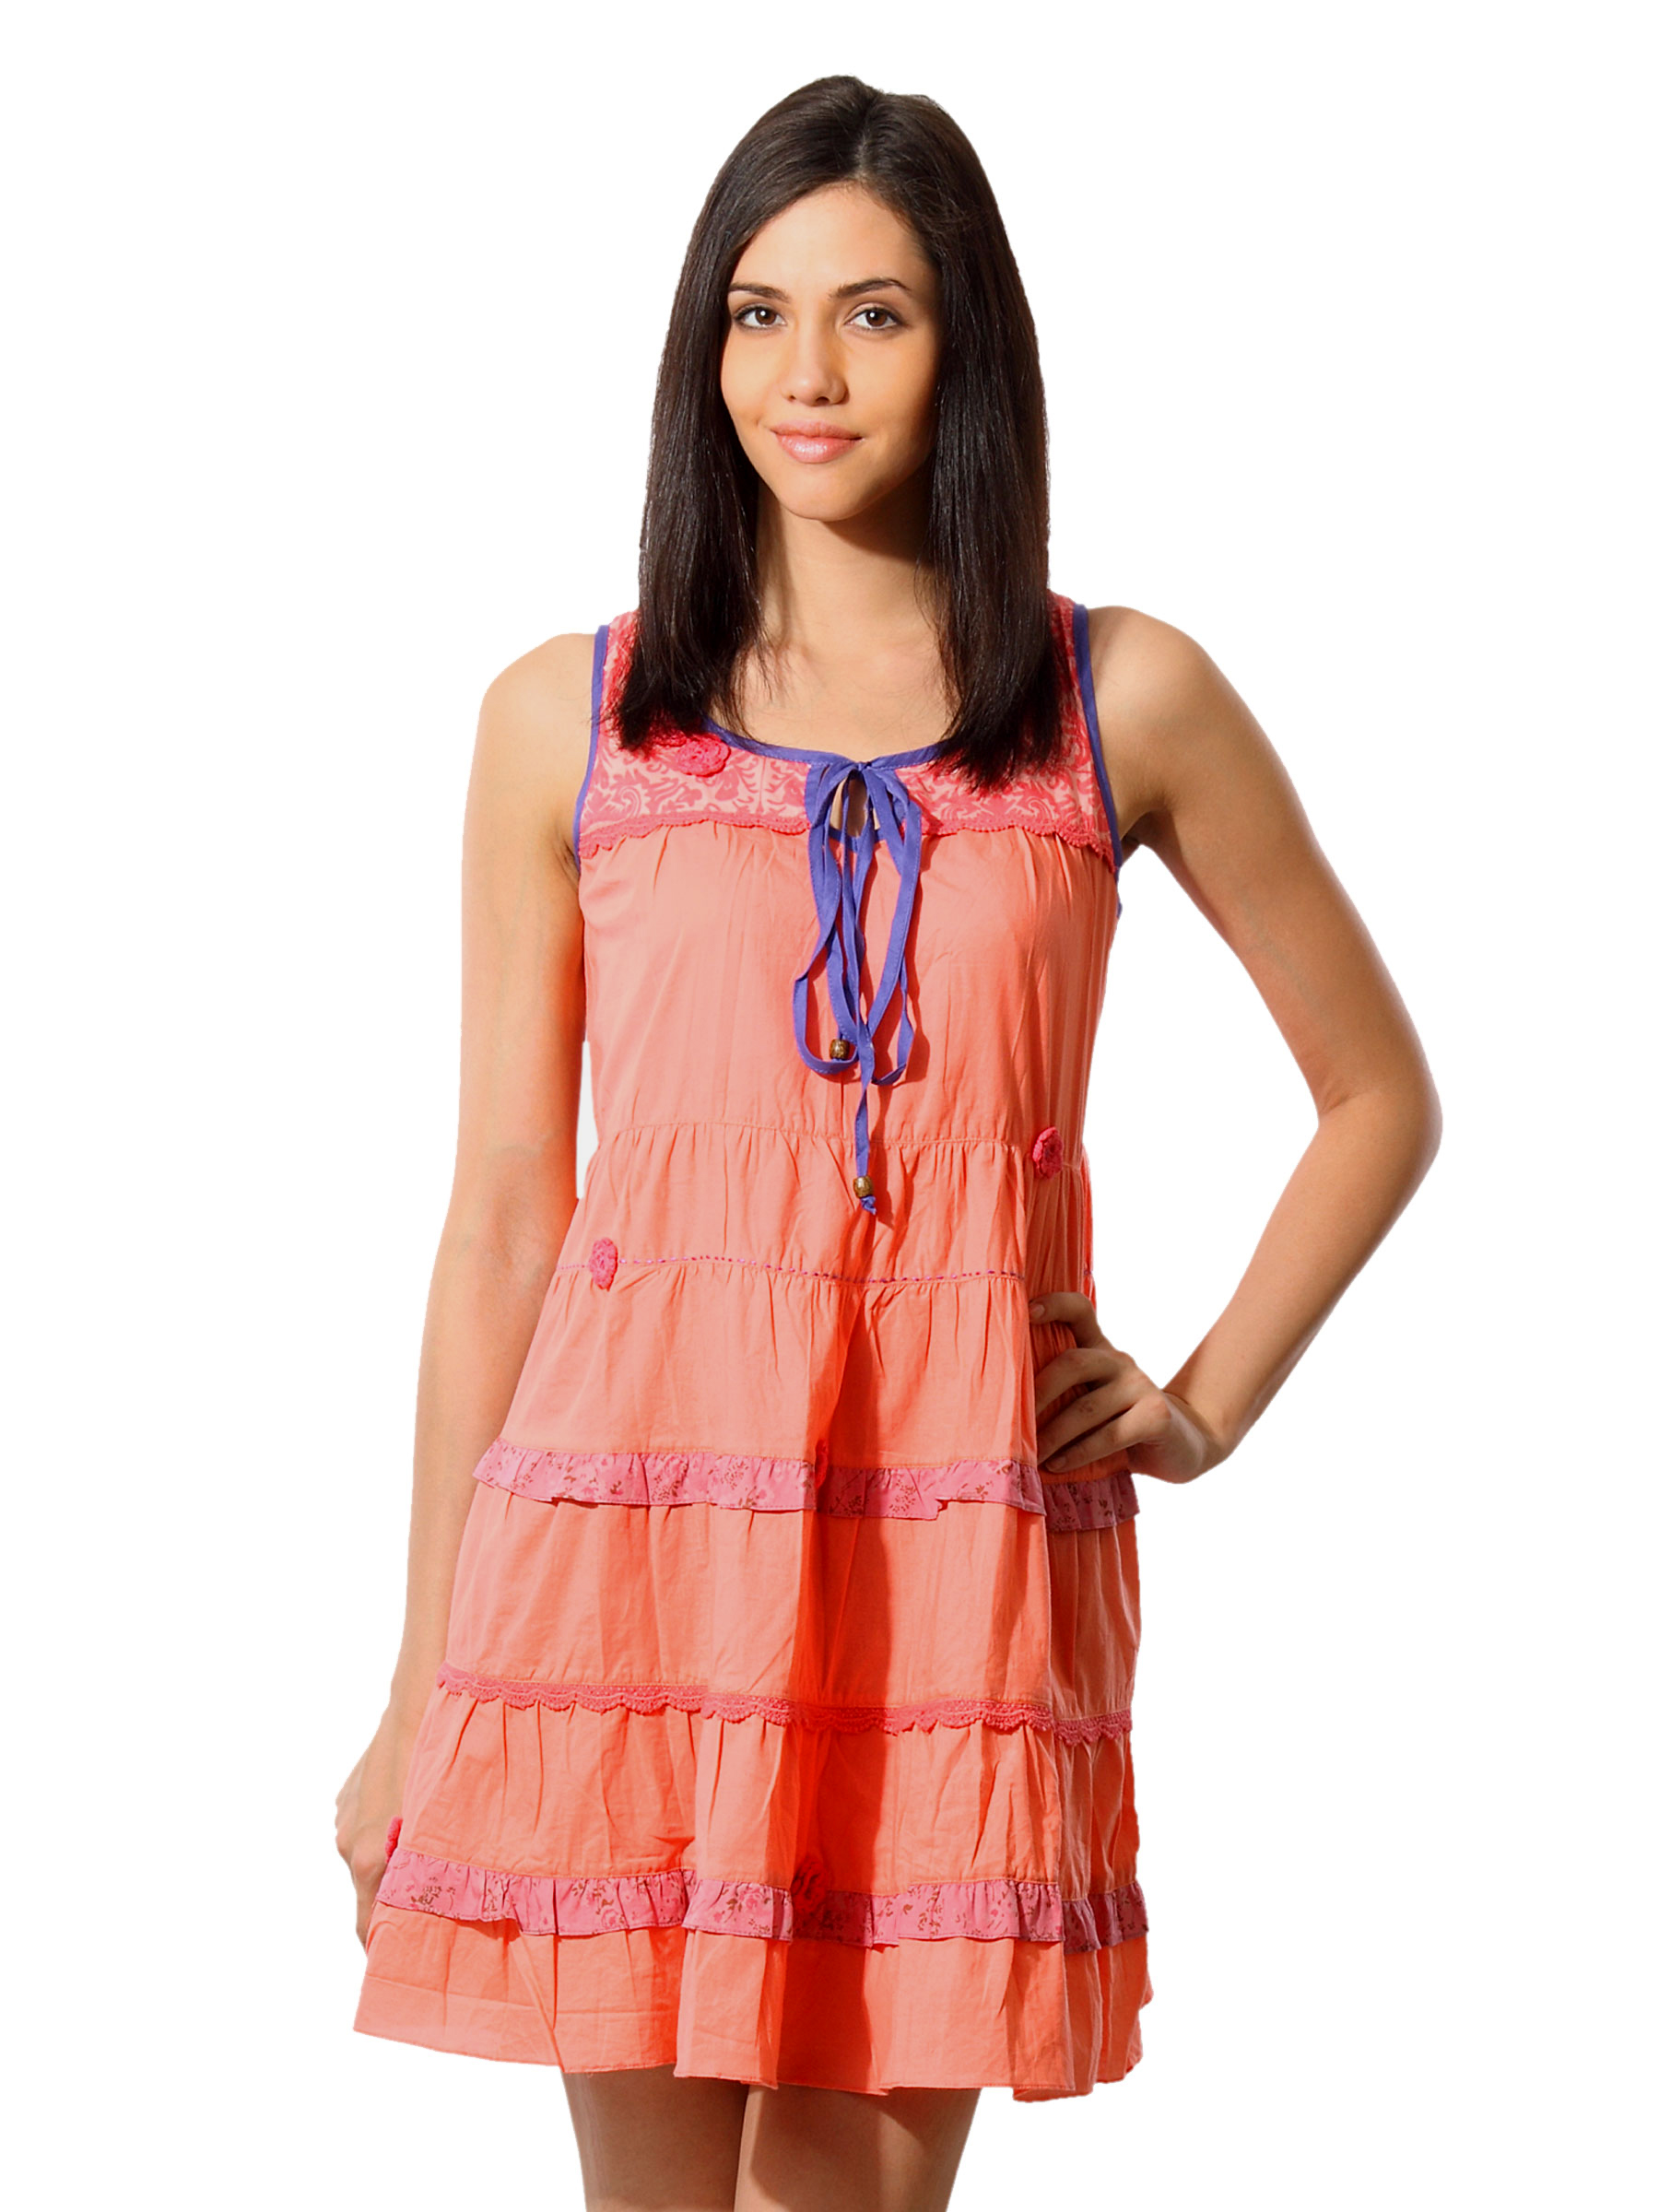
Mineral Women Peach Tunic
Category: Apparel / Topwear / Tunics
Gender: Women
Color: Peach
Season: Summer 2012
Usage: Casual